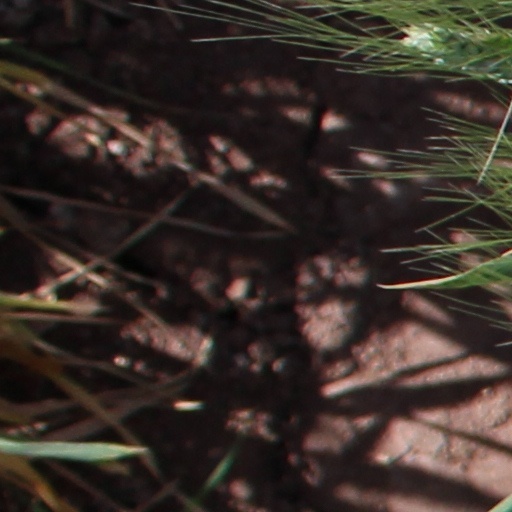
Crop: wheat